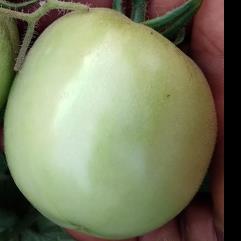
Crop: Tomato
Condition: healthy-fruit